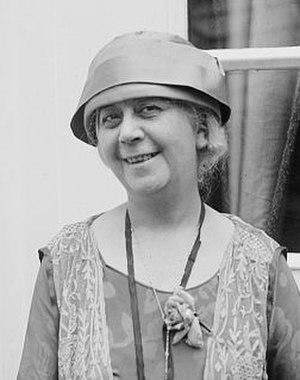
Louise Closser Hale est une actrice et écrivain américaine, née Louise Closser à Chicago le 13 octobre 1872, décédée d'un accident vasculaire cérébral à Los Angeles le 26 juillet 1933.